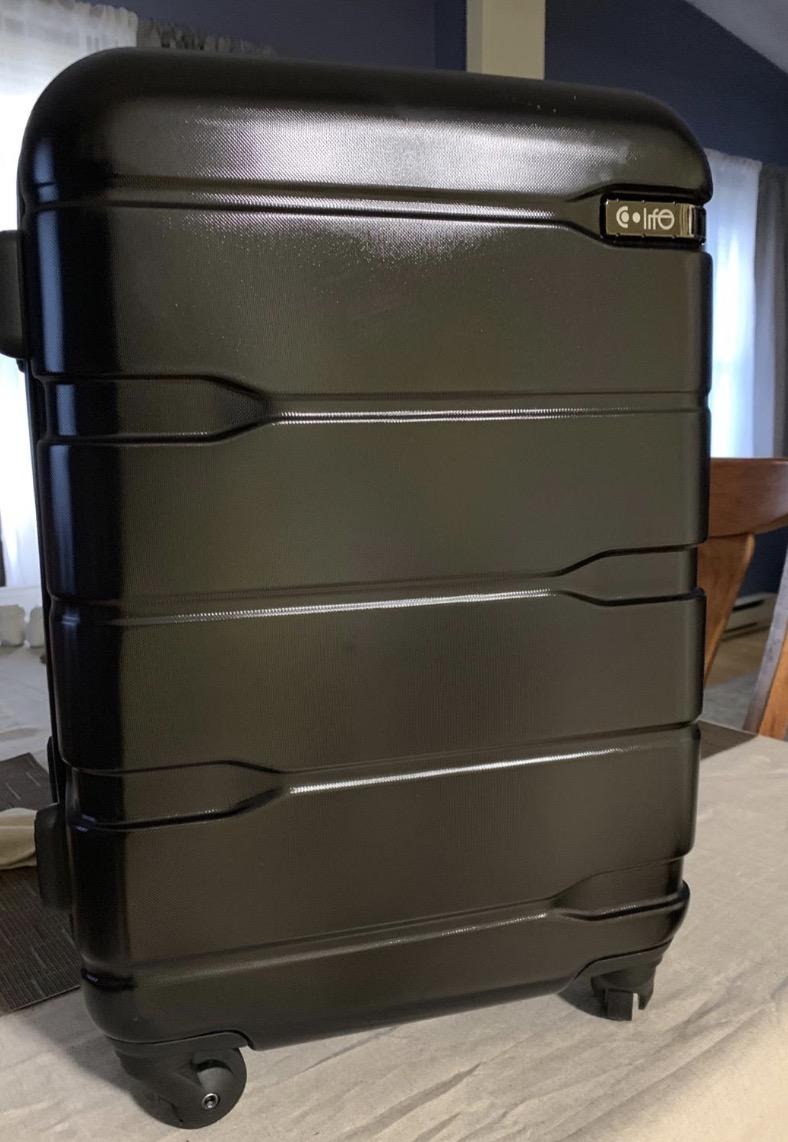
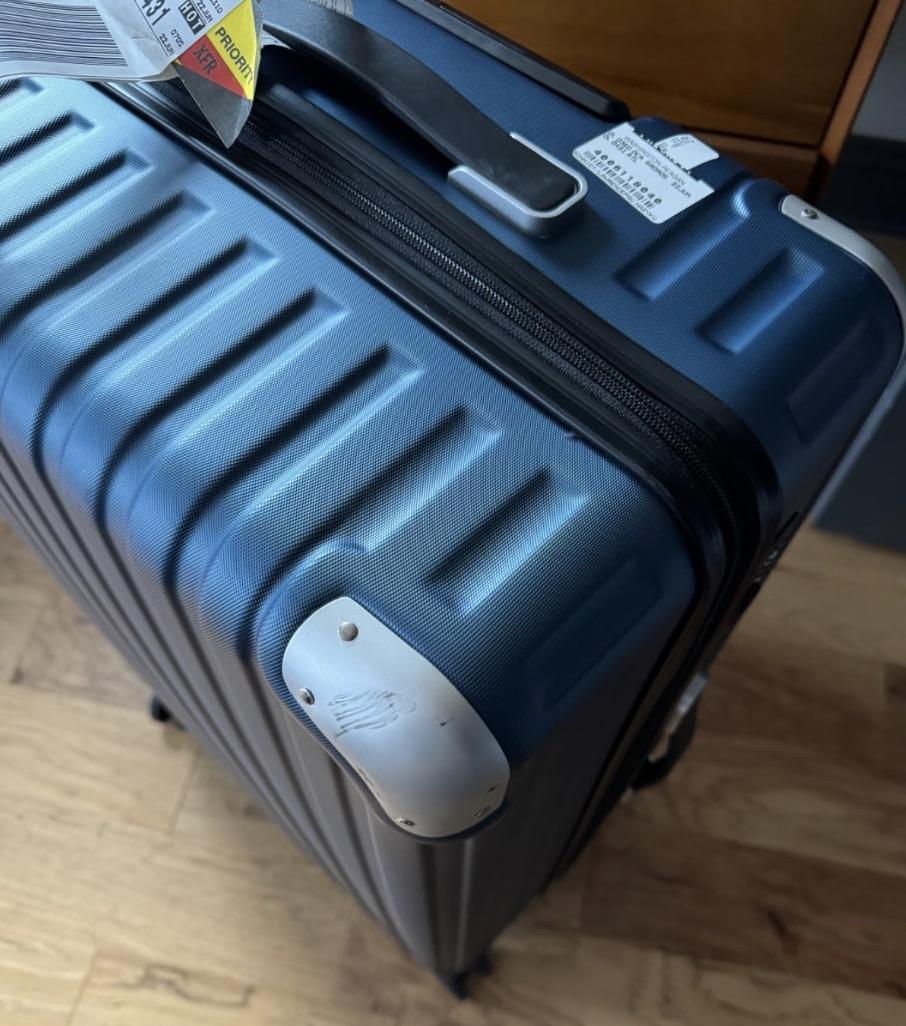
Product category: items_tea
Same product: no